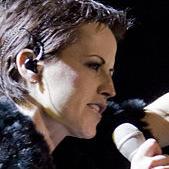
Age: 38